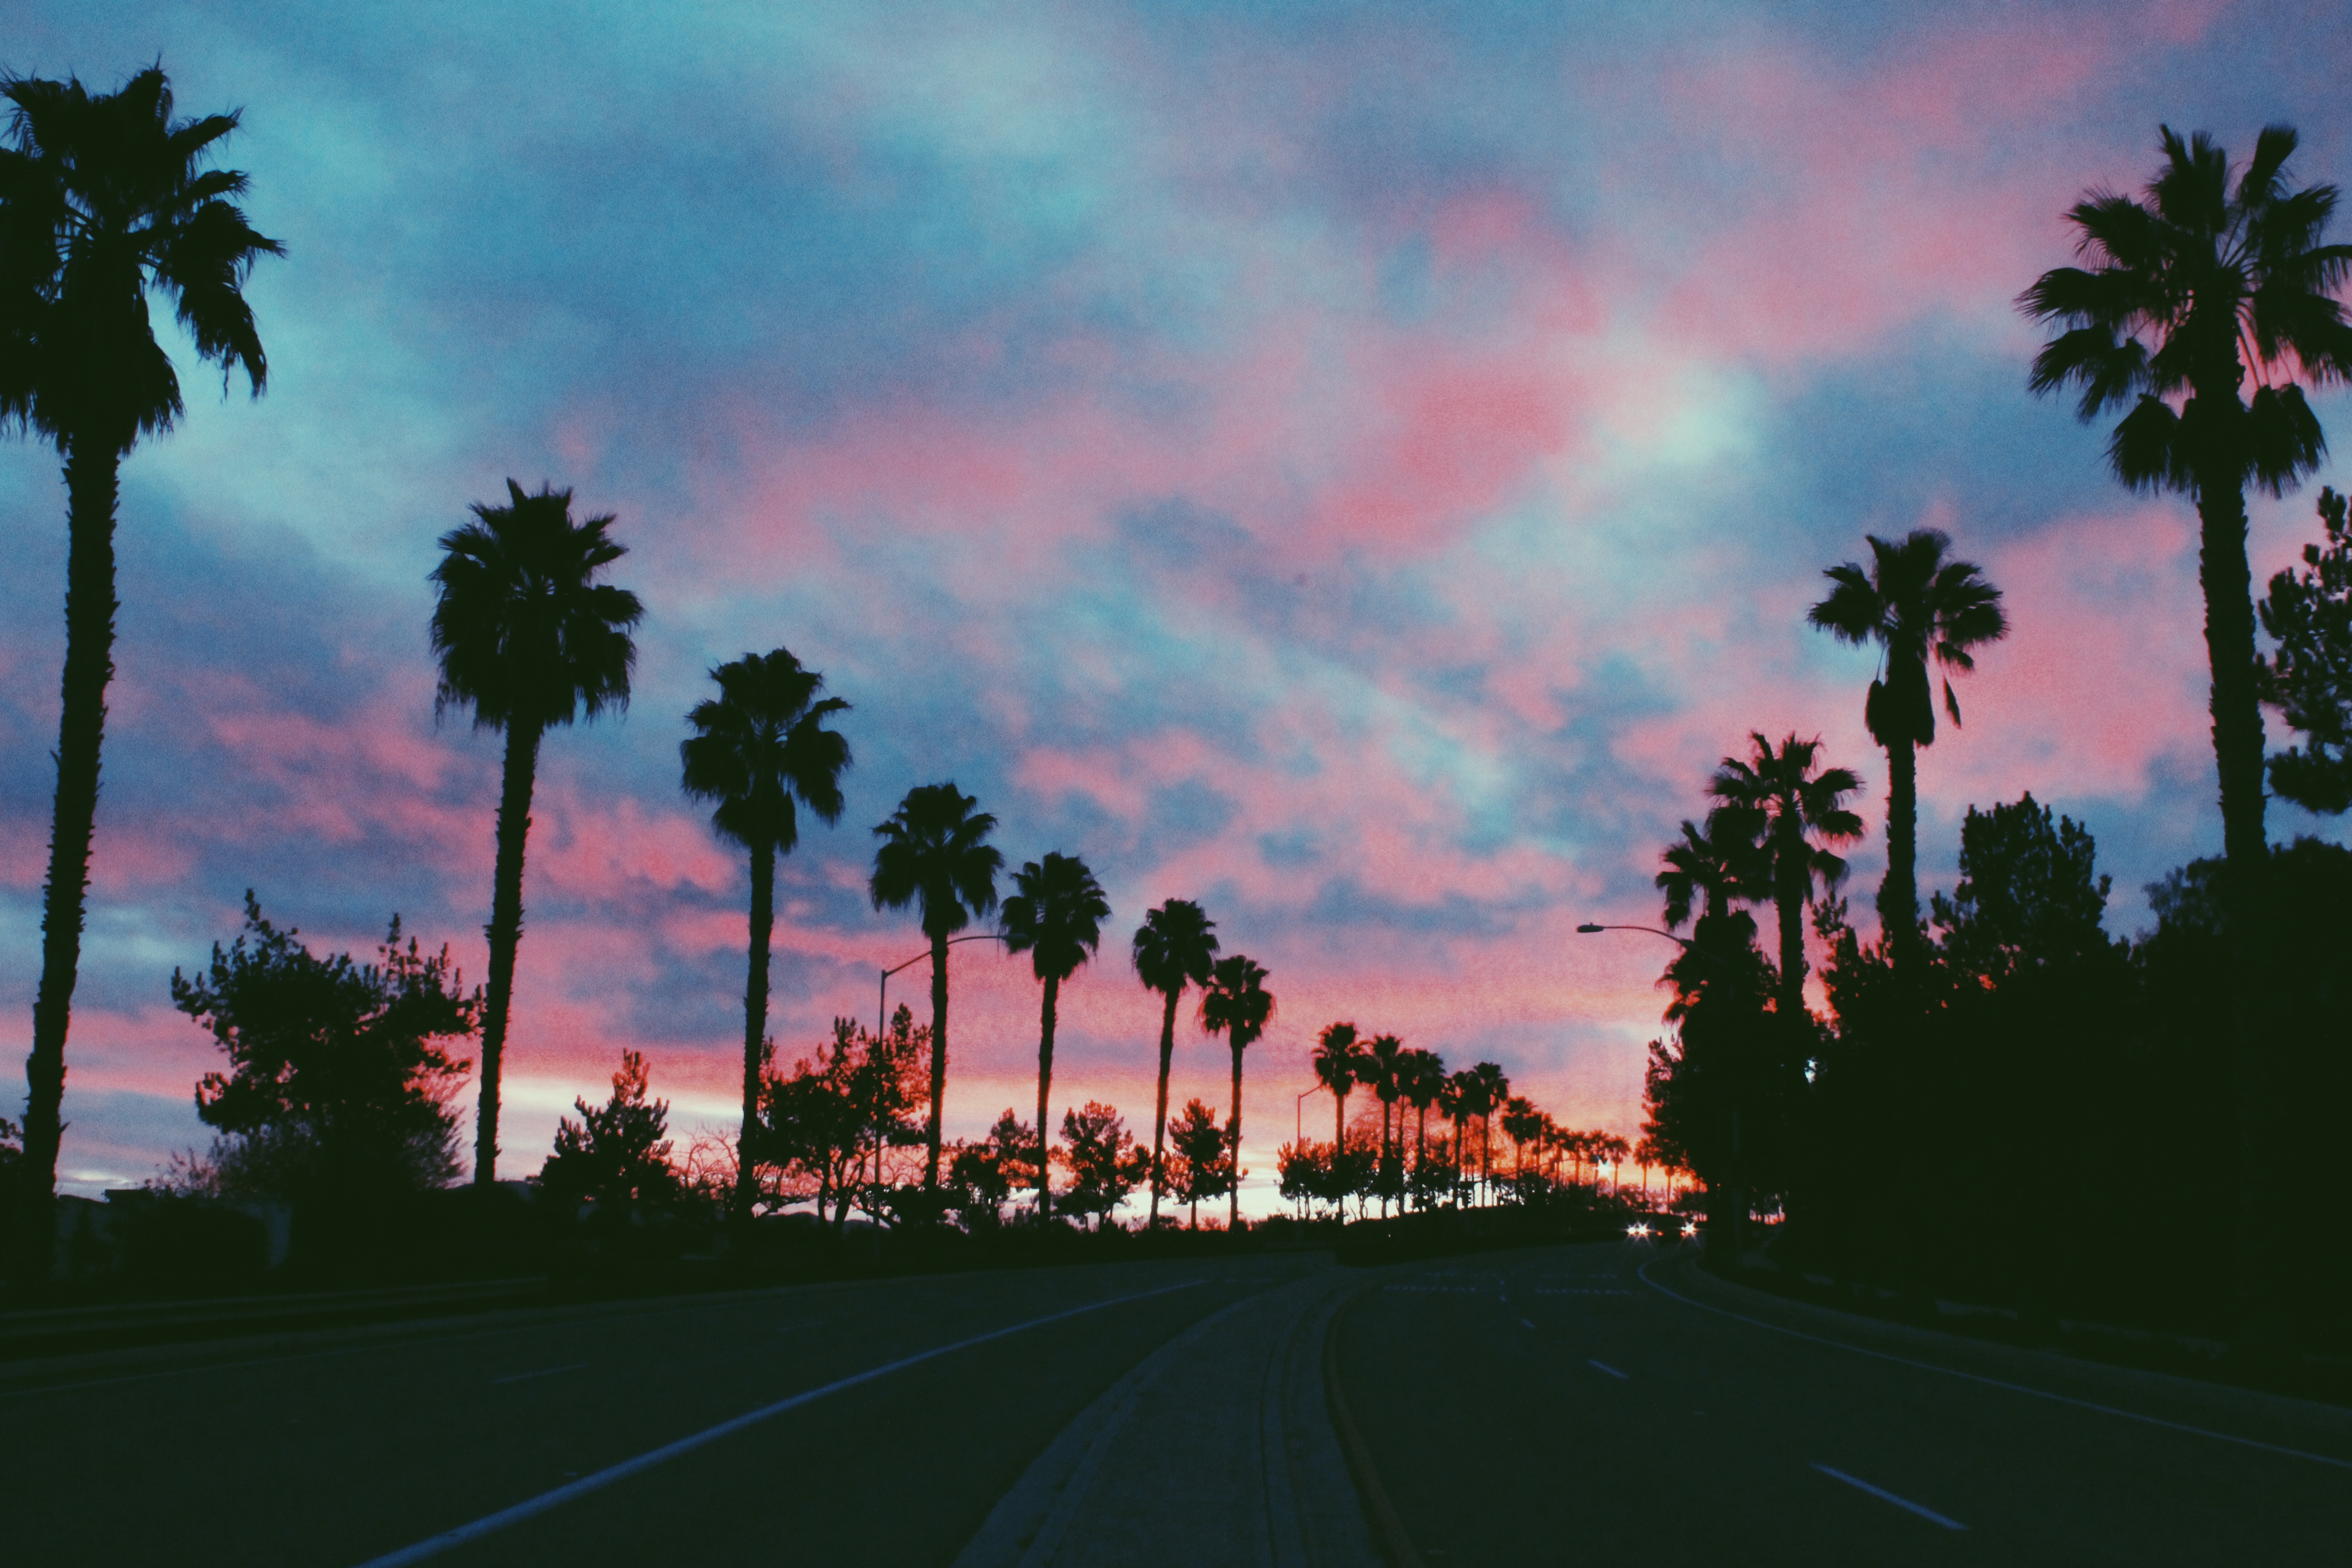
tree, horizon, cloud, sky, sunrise, sunset, morning, dawn, dusk, evening, woody plant, arecales